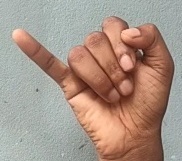
ASL sign: J